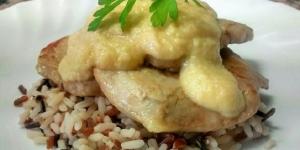
lomo en salsa blanca